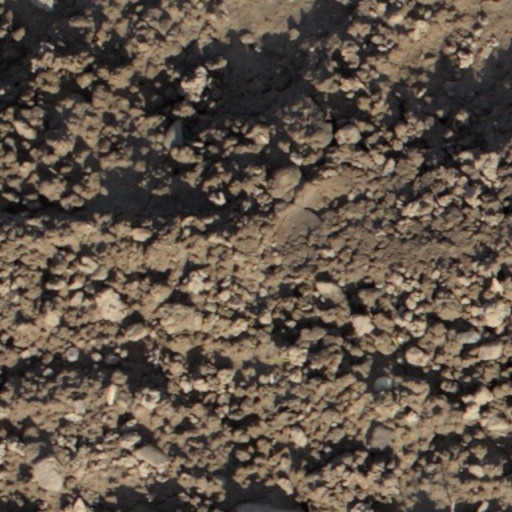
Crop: wheat